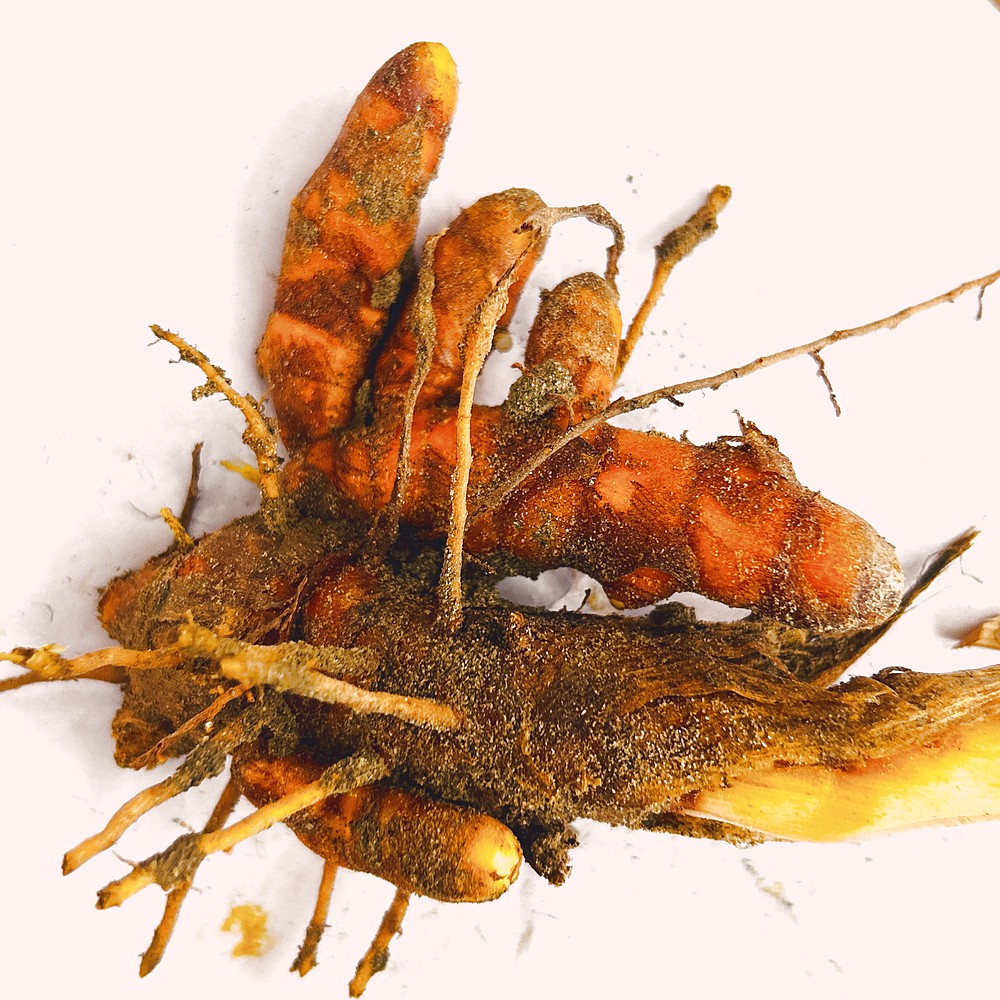
Label: Rhizome Healthy Root